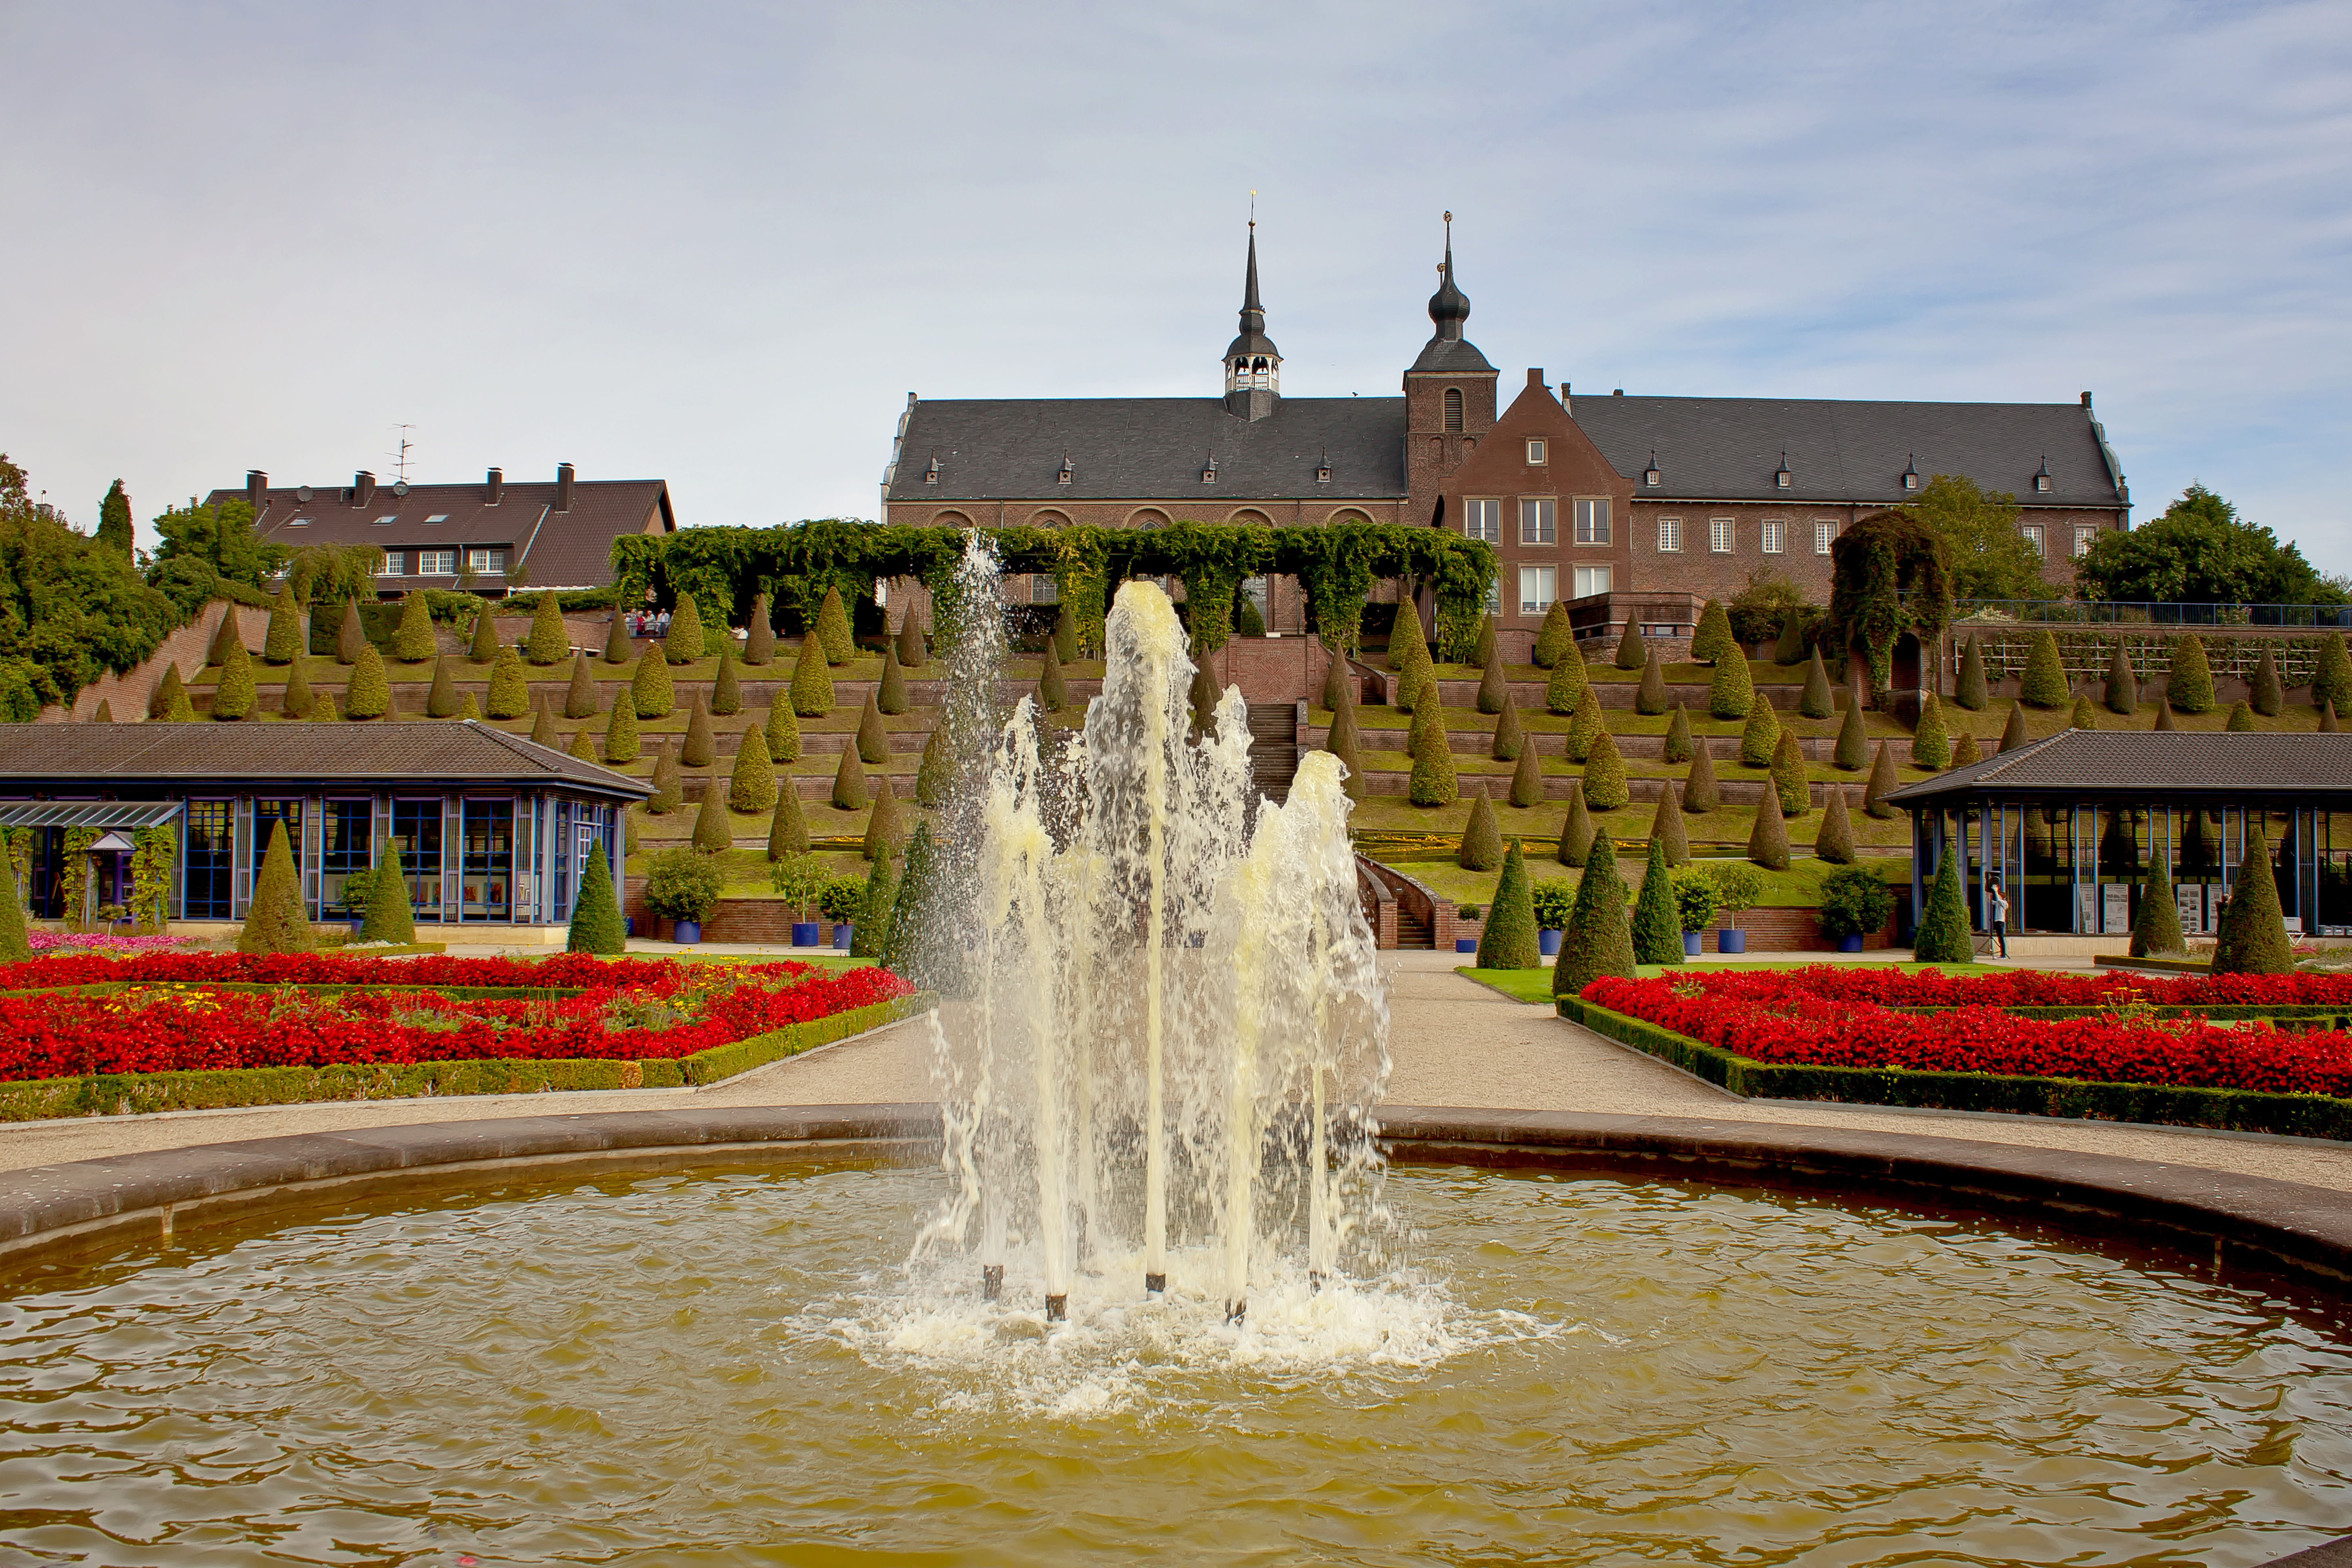
water, building, chateau, palace, vacation, reflection, park, castle, landmark, facade, tourism, waterway, places of interest, monastery, fountain, history, town square, past, historically, water feature, castle park, schlossgarten, kamp athens